Apollo 8

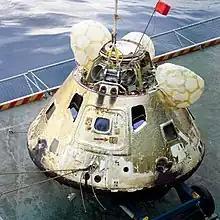
Command module on the deck of

When the spacecraft came out from behind the Moon for its fourth pass across the front, the crew witnessed an "Earthrise" in person for the first time in human history. NASA's Lunar Orbiter 1 had taken the first picture of an Earthrise from the vicinity of the Moon, on August 23, 1966. Anders saw the Earth emerging from behind the lunar horizon and called in excitement to the others, taking a black-and-white photograph as he did so. Anders asked Lovell for color film and then took "Earthrise", a now famous color photo, later picked by "Life" magazine as one of its hundred photos of the century.